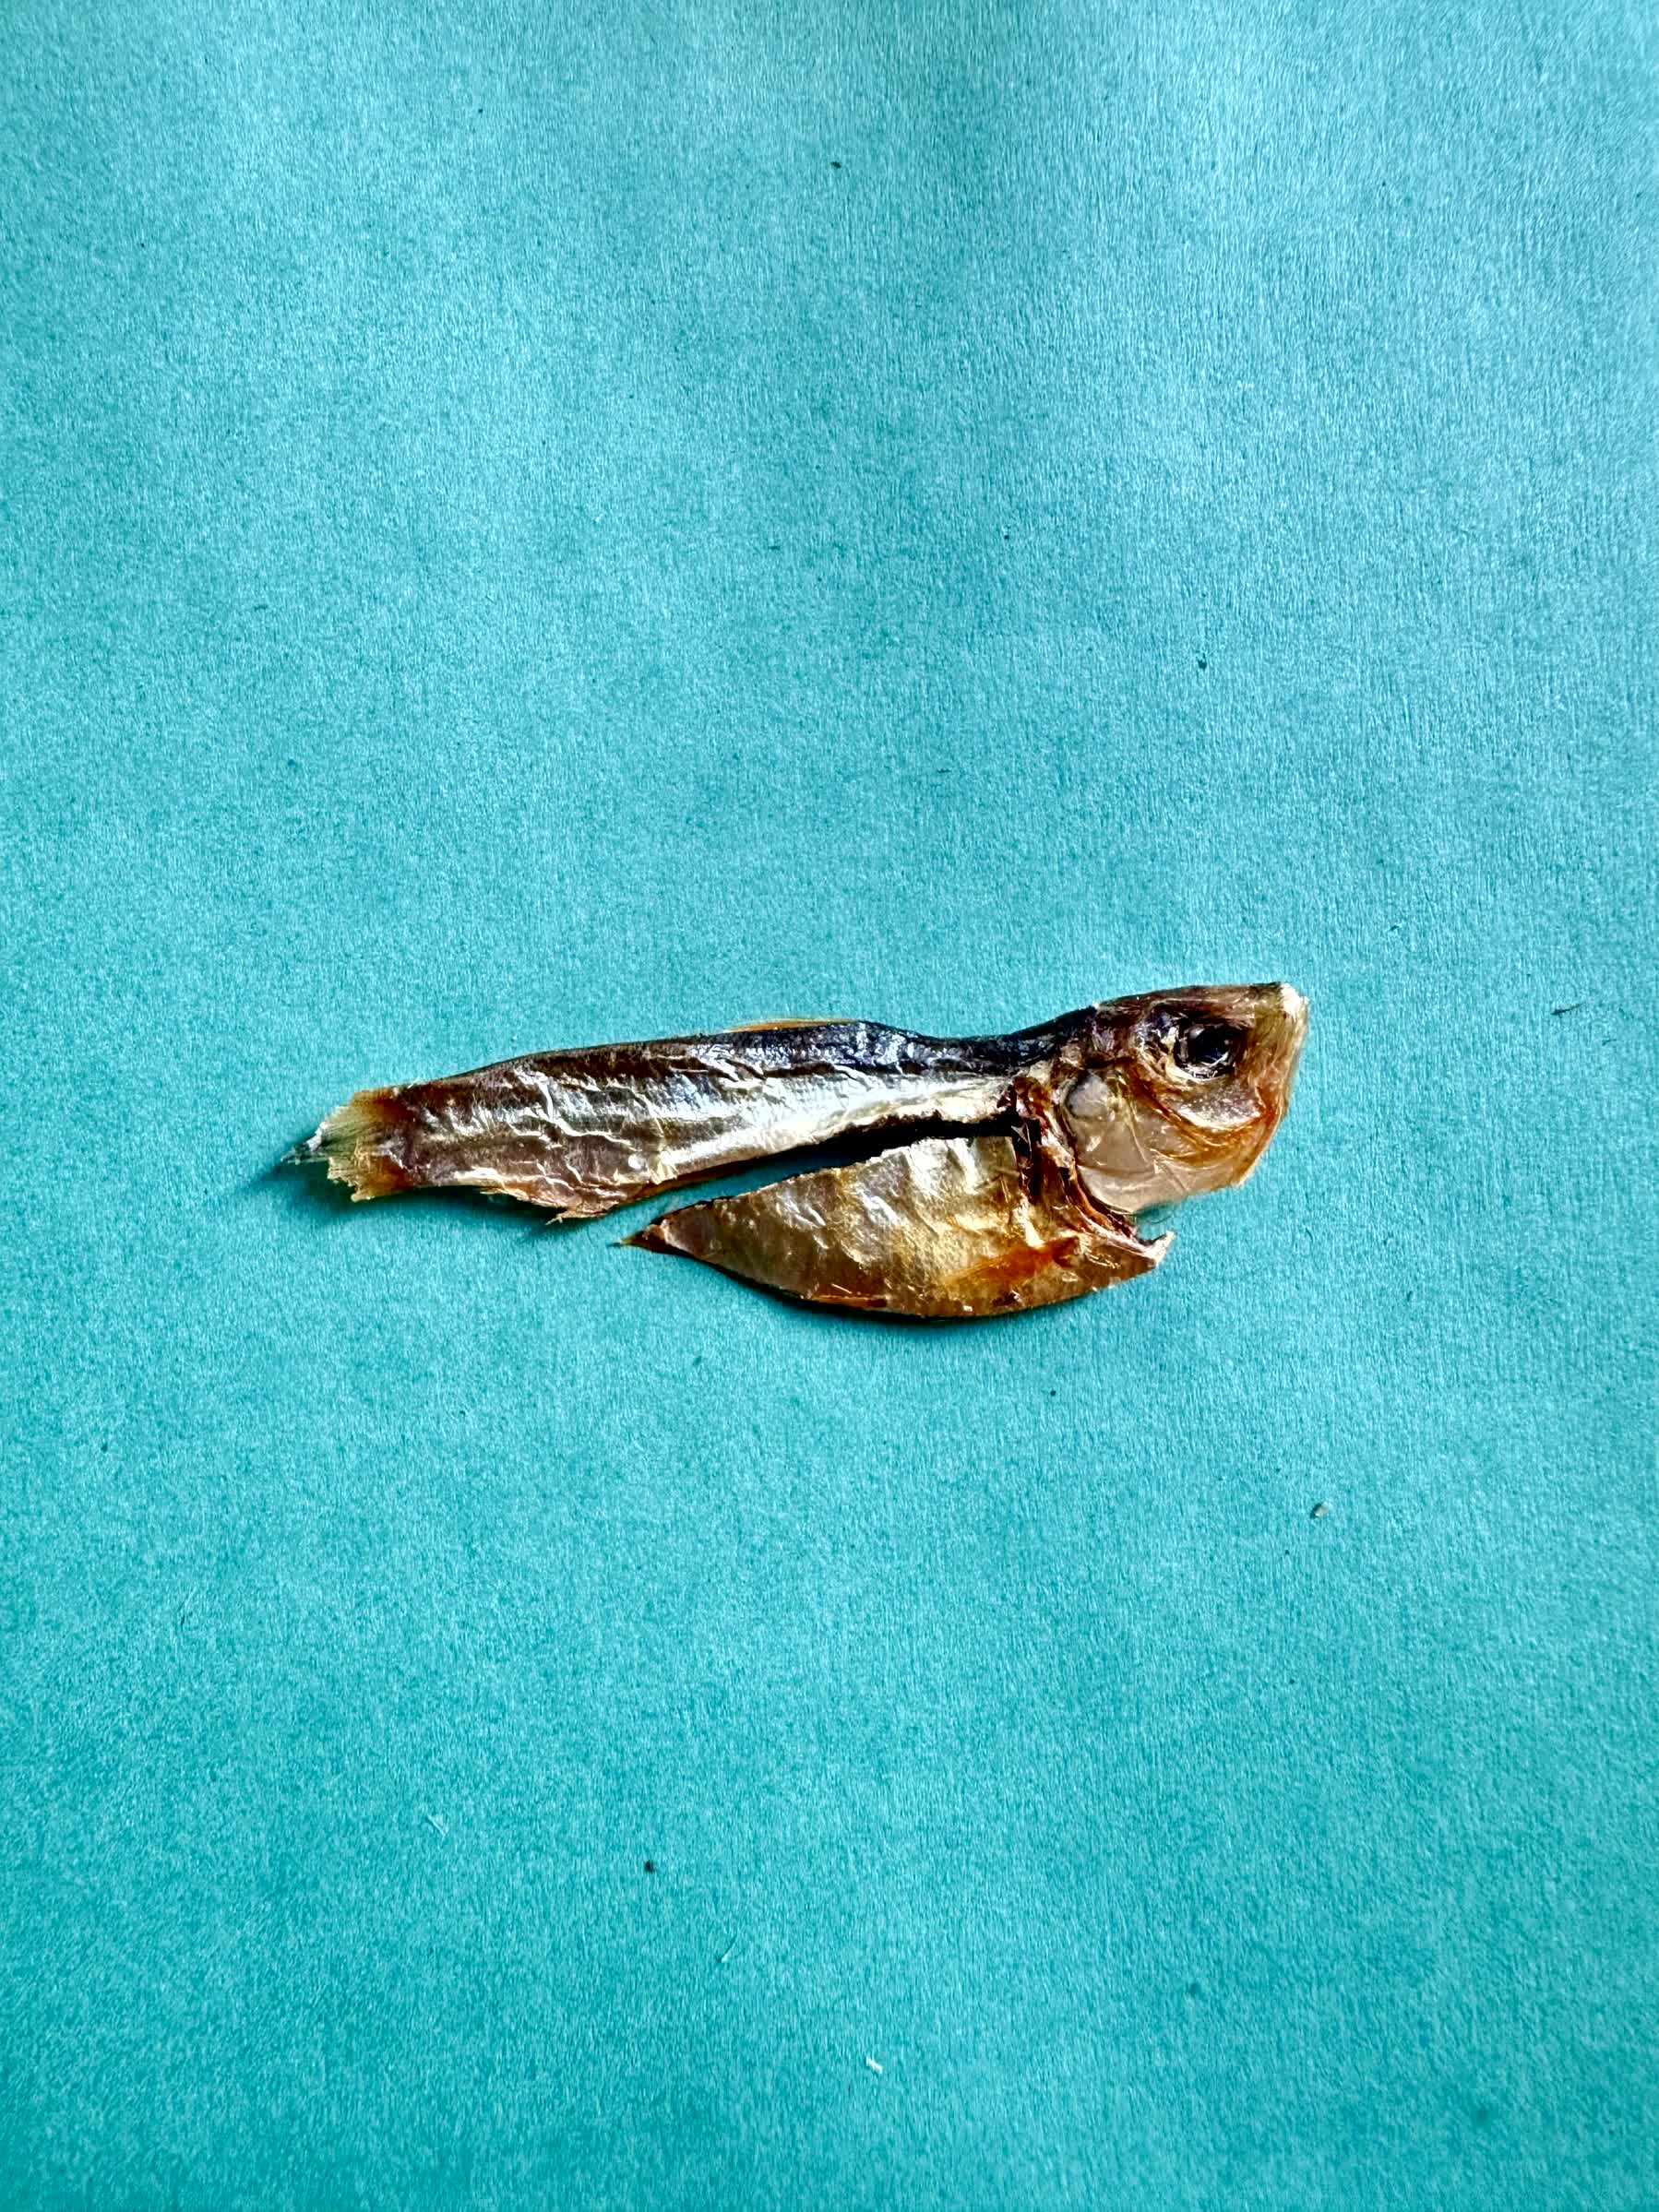
Species: Chapila